Voyage (1993 film)

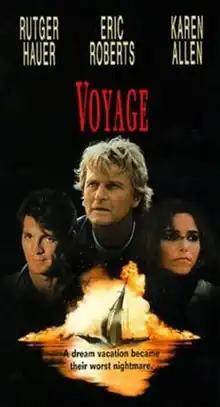
VHS cover

Voyage, also known as Cruise of Fear, is a 1993 American adventure thriller television film directed by John Mackenzie and starring Rutger Hauer, Eric Roberts, and Karen Allen. It premiered on the USA Network on June 2, 1993.